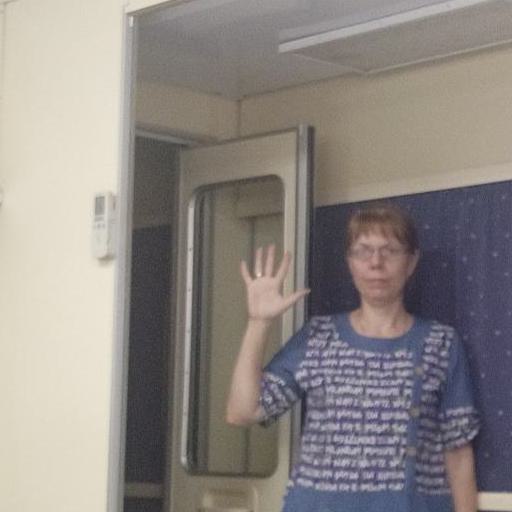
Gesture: palm